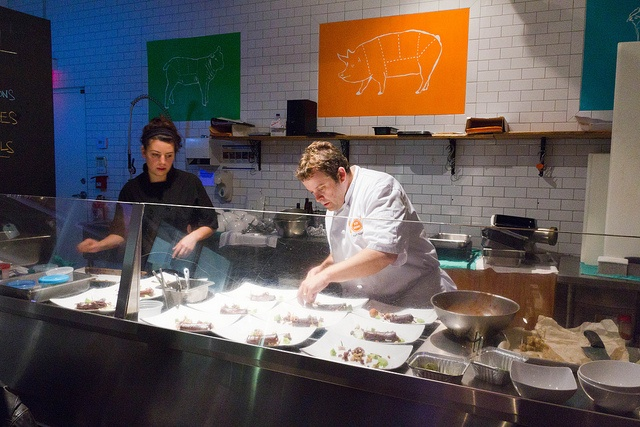
A couple of people at a counter near plates of food.
Two chefs behind a glass, preparing  plates of food.
A chef arranges food on a plate as another chef looks on.
a man a woman and they are preparing some different food
Man in white chef outfit cooking next to a woman in black outfit.